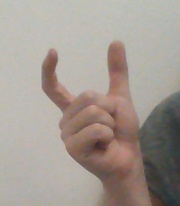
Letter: nun